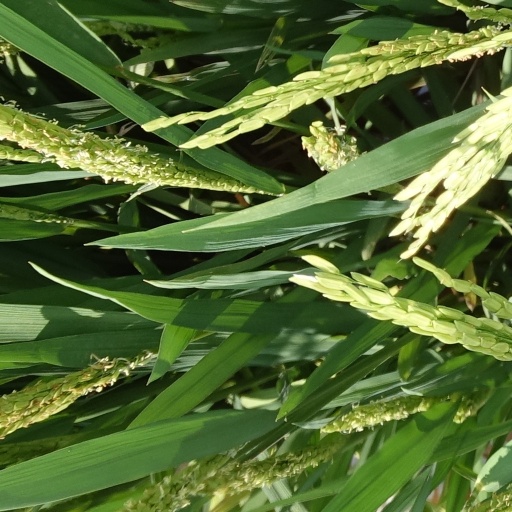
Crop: rice